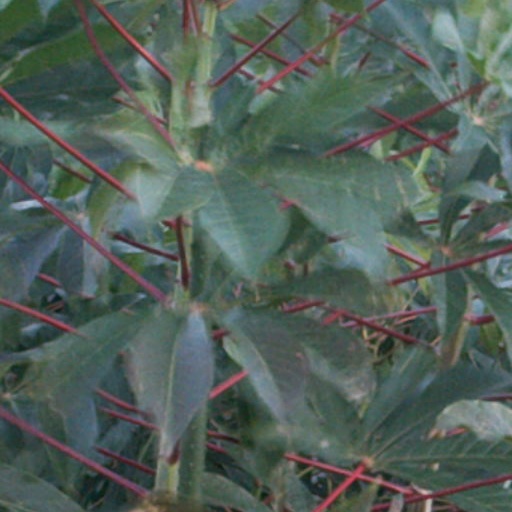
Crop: cassava